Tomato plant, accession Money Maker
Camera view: vertical (180 deg); turntable rotation: 90 degrees
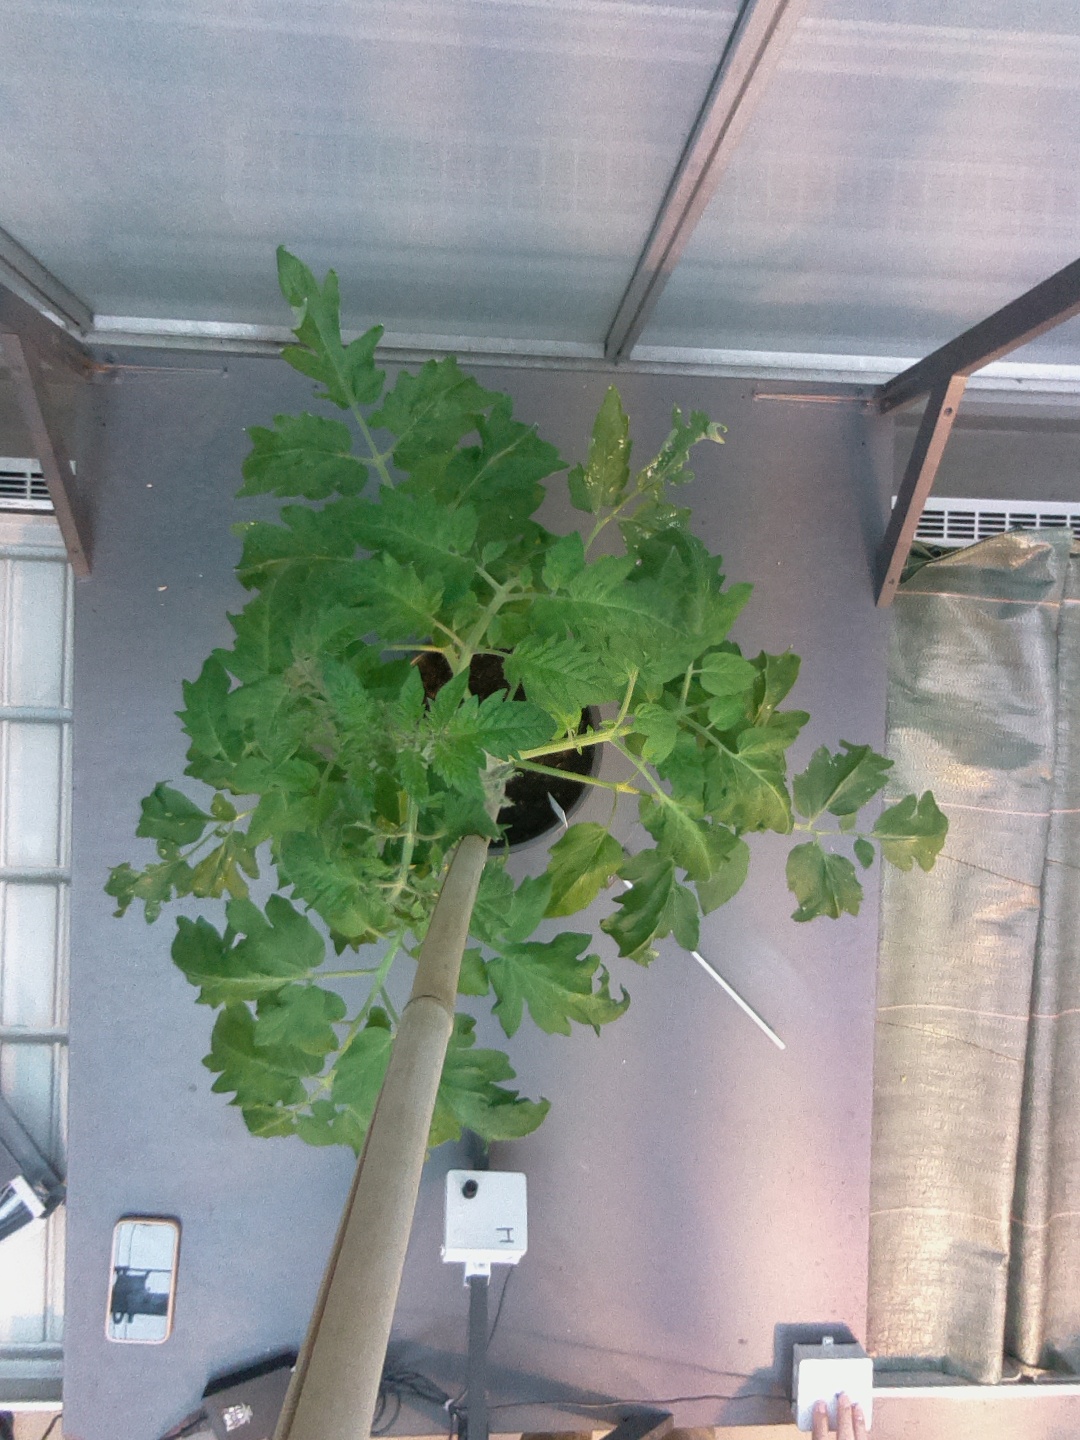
BBCH growth stage 60: First flowers open